Arnaud de Gramont

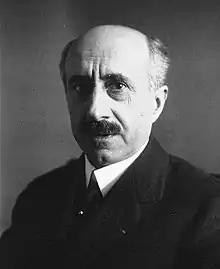
Portrait c. 1913

Count Antoine Alfred Arnaud Xavier Louis de Gramont (21 April 1861 – 31 October 1923) was a French aristocrat with an interest in minerals, geology, and was a pioneer of spectroscopy. He conducted studies on pyroelectricity and dissociation spectroscopy in which he used an electric spark going through a mineral sample as a source to examine spectra.